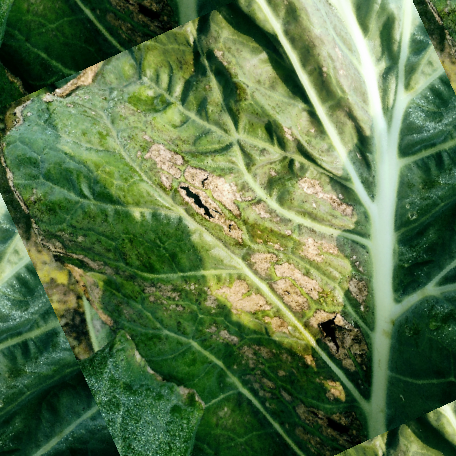
Label: Downy Mildew